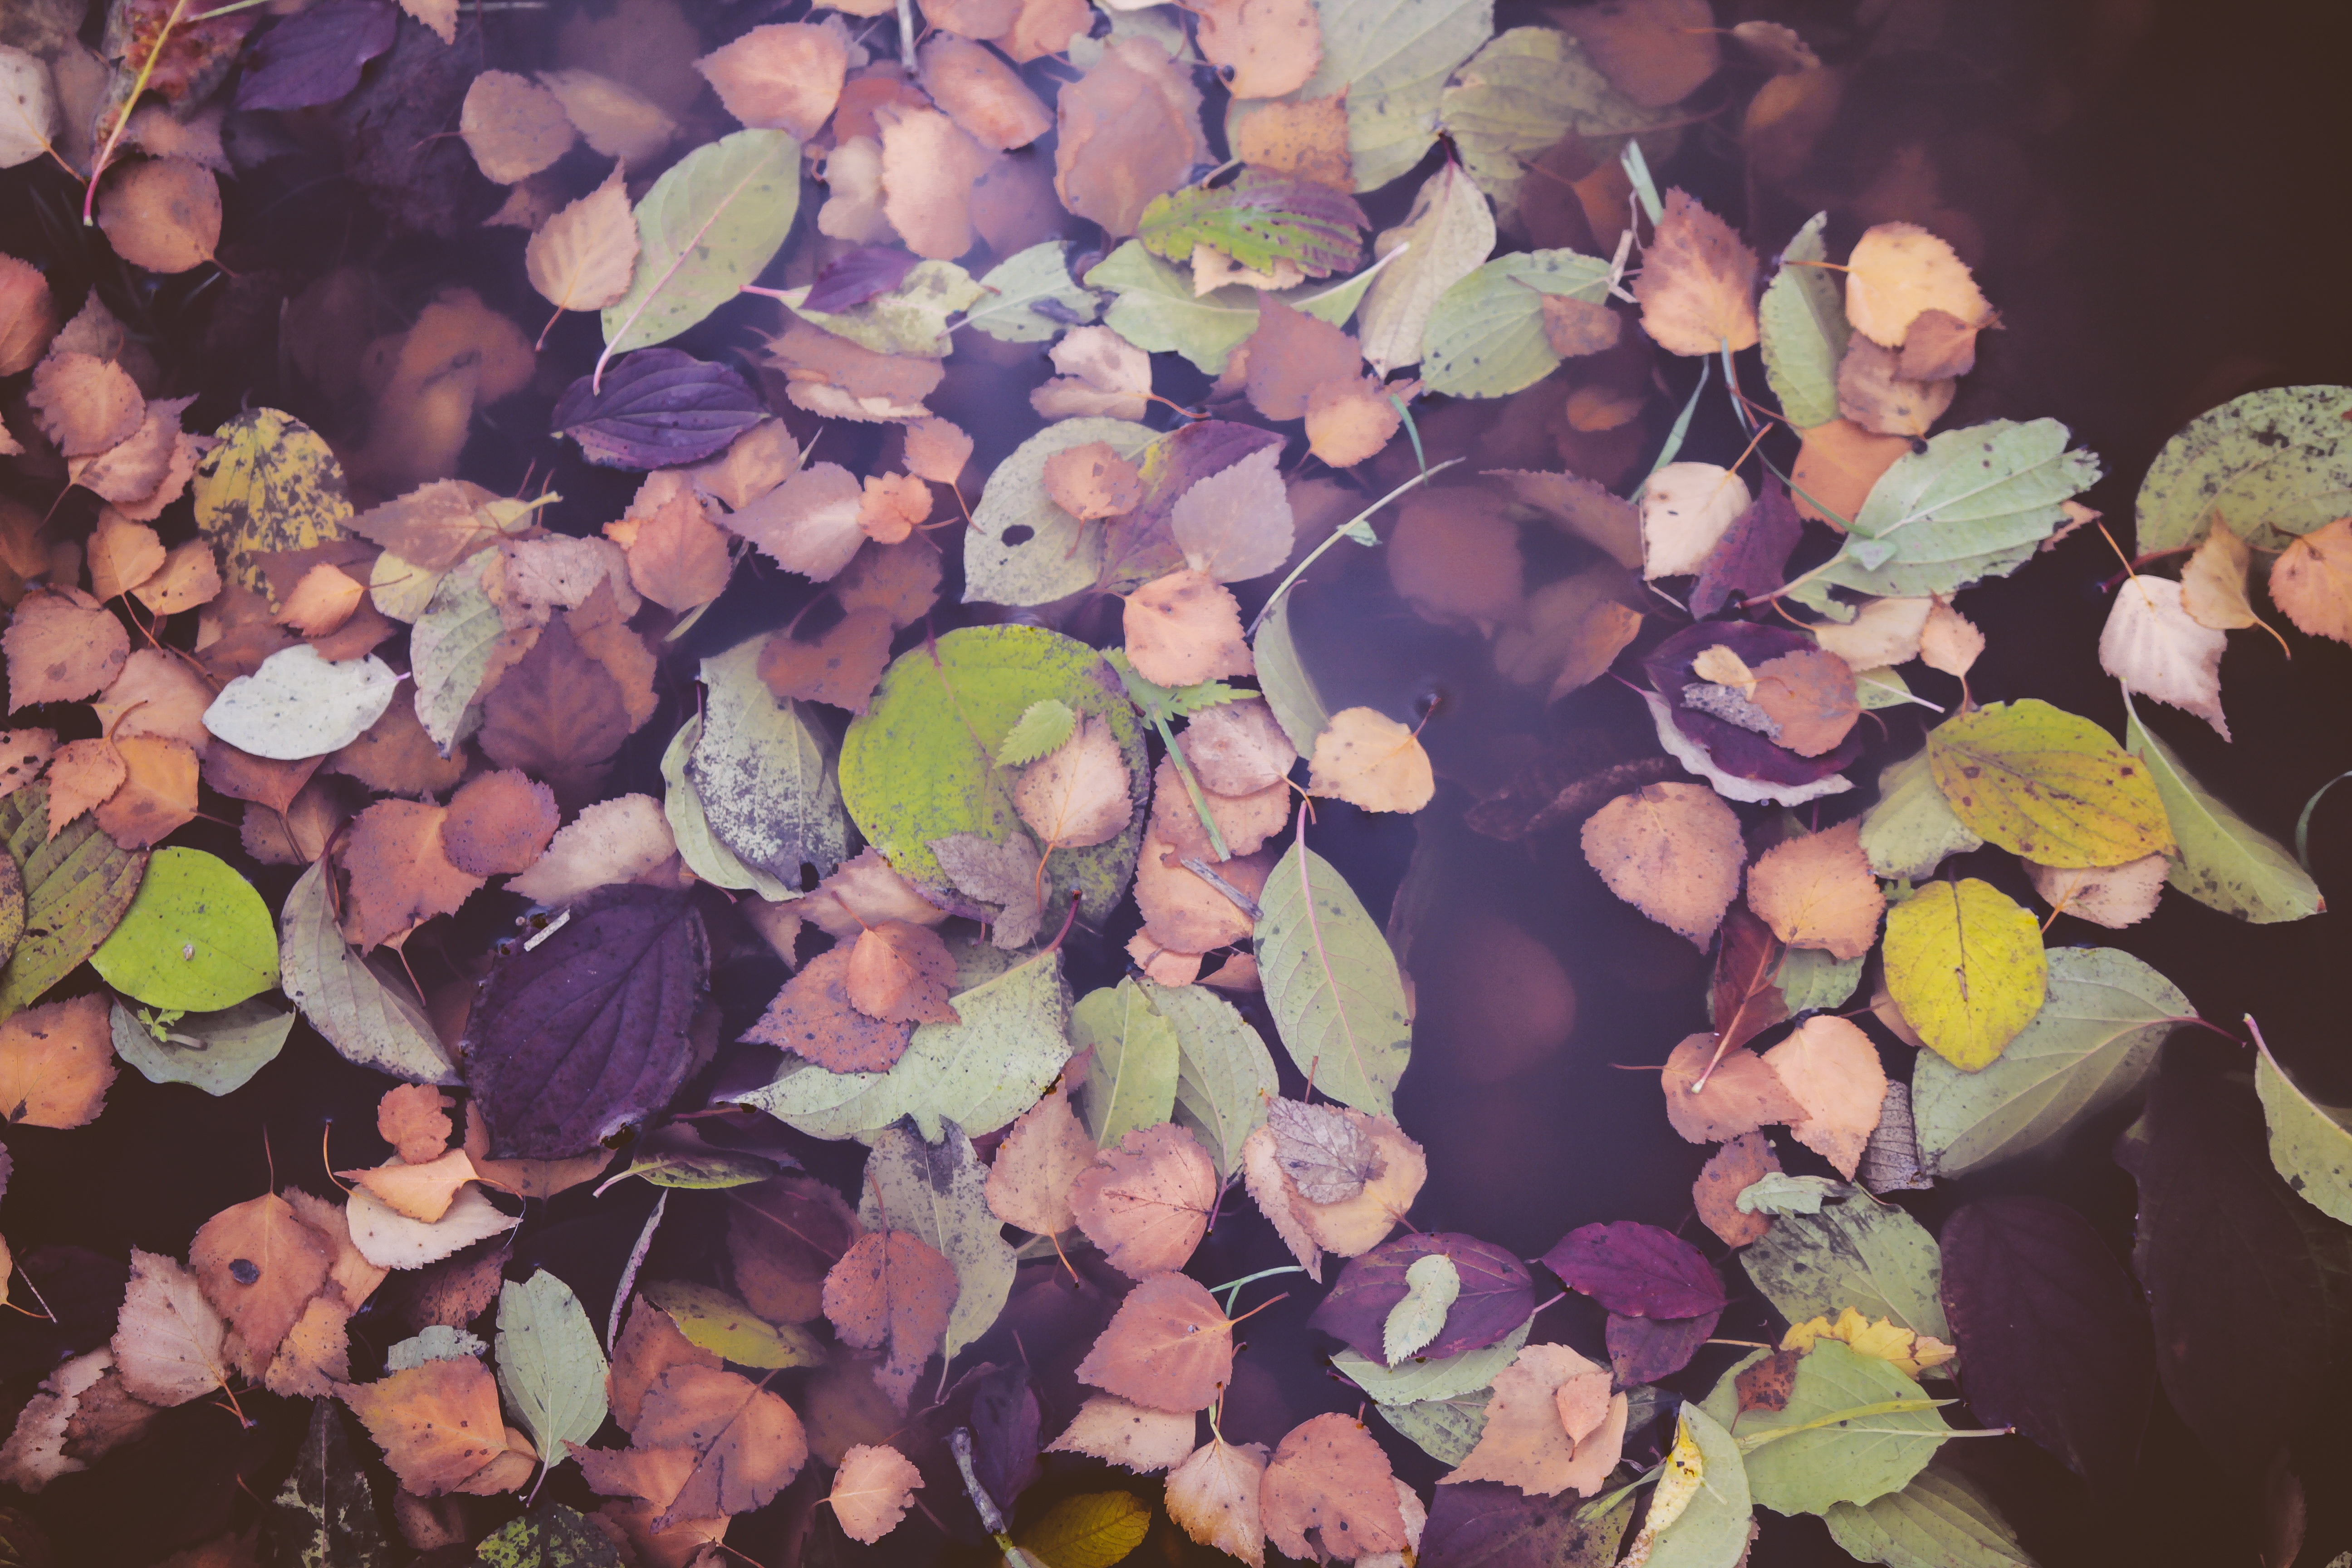
tree, branch, plant, leaf, flower, petal, green, autumn, botany, flora, season, flowering plant, annual plant, land plant